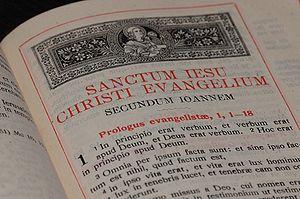
Prologue de l'évangile selon saint Jean, Vulgate clémentine éditée par le P. Michael Hetzenauer, O.M.Cap. Biblia Sacra, vol. V, éd. Friedrich Pustet, Ratisbonne, 1922, p. 197.
Bereshit est la première section hebdomadaire du cycle annuel de lecture de la Torah. Elle est lue lors du premier chabbat qui suit la fête de Sim'hat Torah et correspond à Genèse 1:1-6:8.
Jérôme de Stridon ou saint Jérôme, né vers 347 à Stridon, à la frontière entre la Pannonie et la Dalmatie, et mort le 30 septembre 420 à Bethléem, est un moine, traducteur de la Bible, docteur de l'Église et l'un des quatre Pères de l'Église latine, avec Ambroise de Milan, Augustin d'Hippone et Grégoire Iᵉʳ. L'ordre des hiéronymites se réfère à lui.
La Vulgate est une version latine de la Bible, traduite initialement par Jérôme de Stridon à la fin du IVᵉ siècle directement depuis le texte hébreu de l'Ancien Testament et depuis le texte grec du Nouveau Testament, auxquels Jérôme et ses successeurs ont ajouté des adaptations de la Vetus Latina, une version plus ancienne traduite du grec de la Septante.